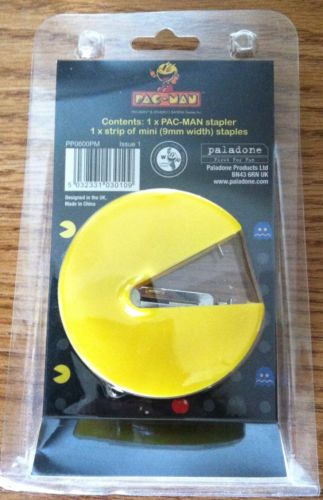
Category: stapler